Abu Yusuf Riyadh ul Haq

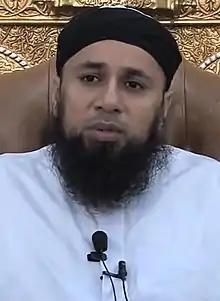
Riyadh ul Haq in 2022

Riyadh ul Haq (born 1971) is a British Islamic scholar. He has been lecturing and teaching as the lead scholar at Al Kawthar Academy, Leicester since 2004.